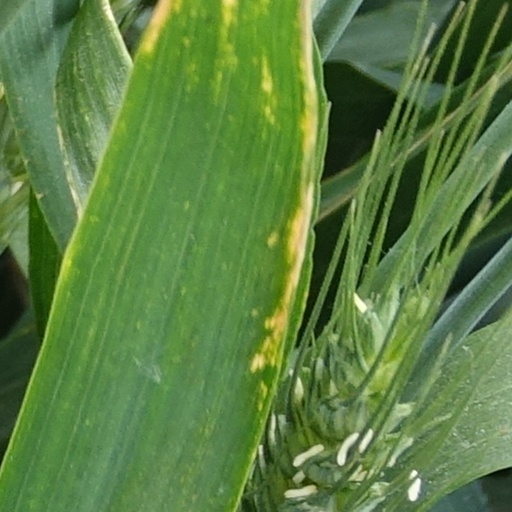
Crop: wheat